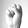
ASL letter: S